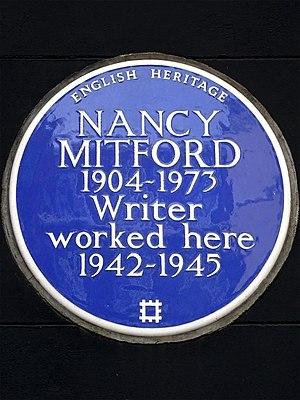
Nancy Freeman-Mitford, plus connue sous le nom de Nancy Mitford, est une romancière et biographe britannique, née le 28 novembre 1904 à Londres et morte le 30 juin 1973 à Versailles.